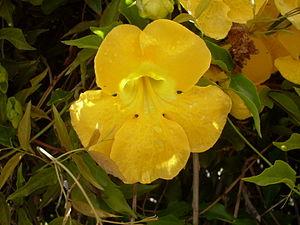
La liane patate, grif à chat aux Antilles, ou patte d'oiseau est une espèce de liane vivace grimpante de la famille des Bignoniaceae.